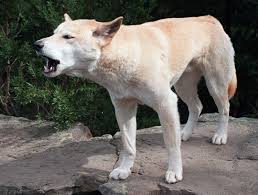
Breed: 217-n000079-dingo